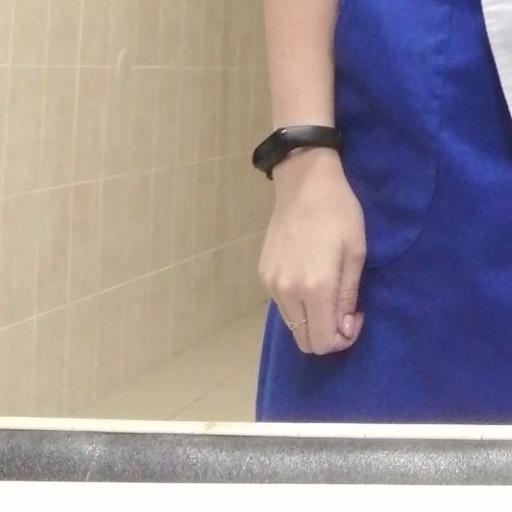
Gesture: no_gesture